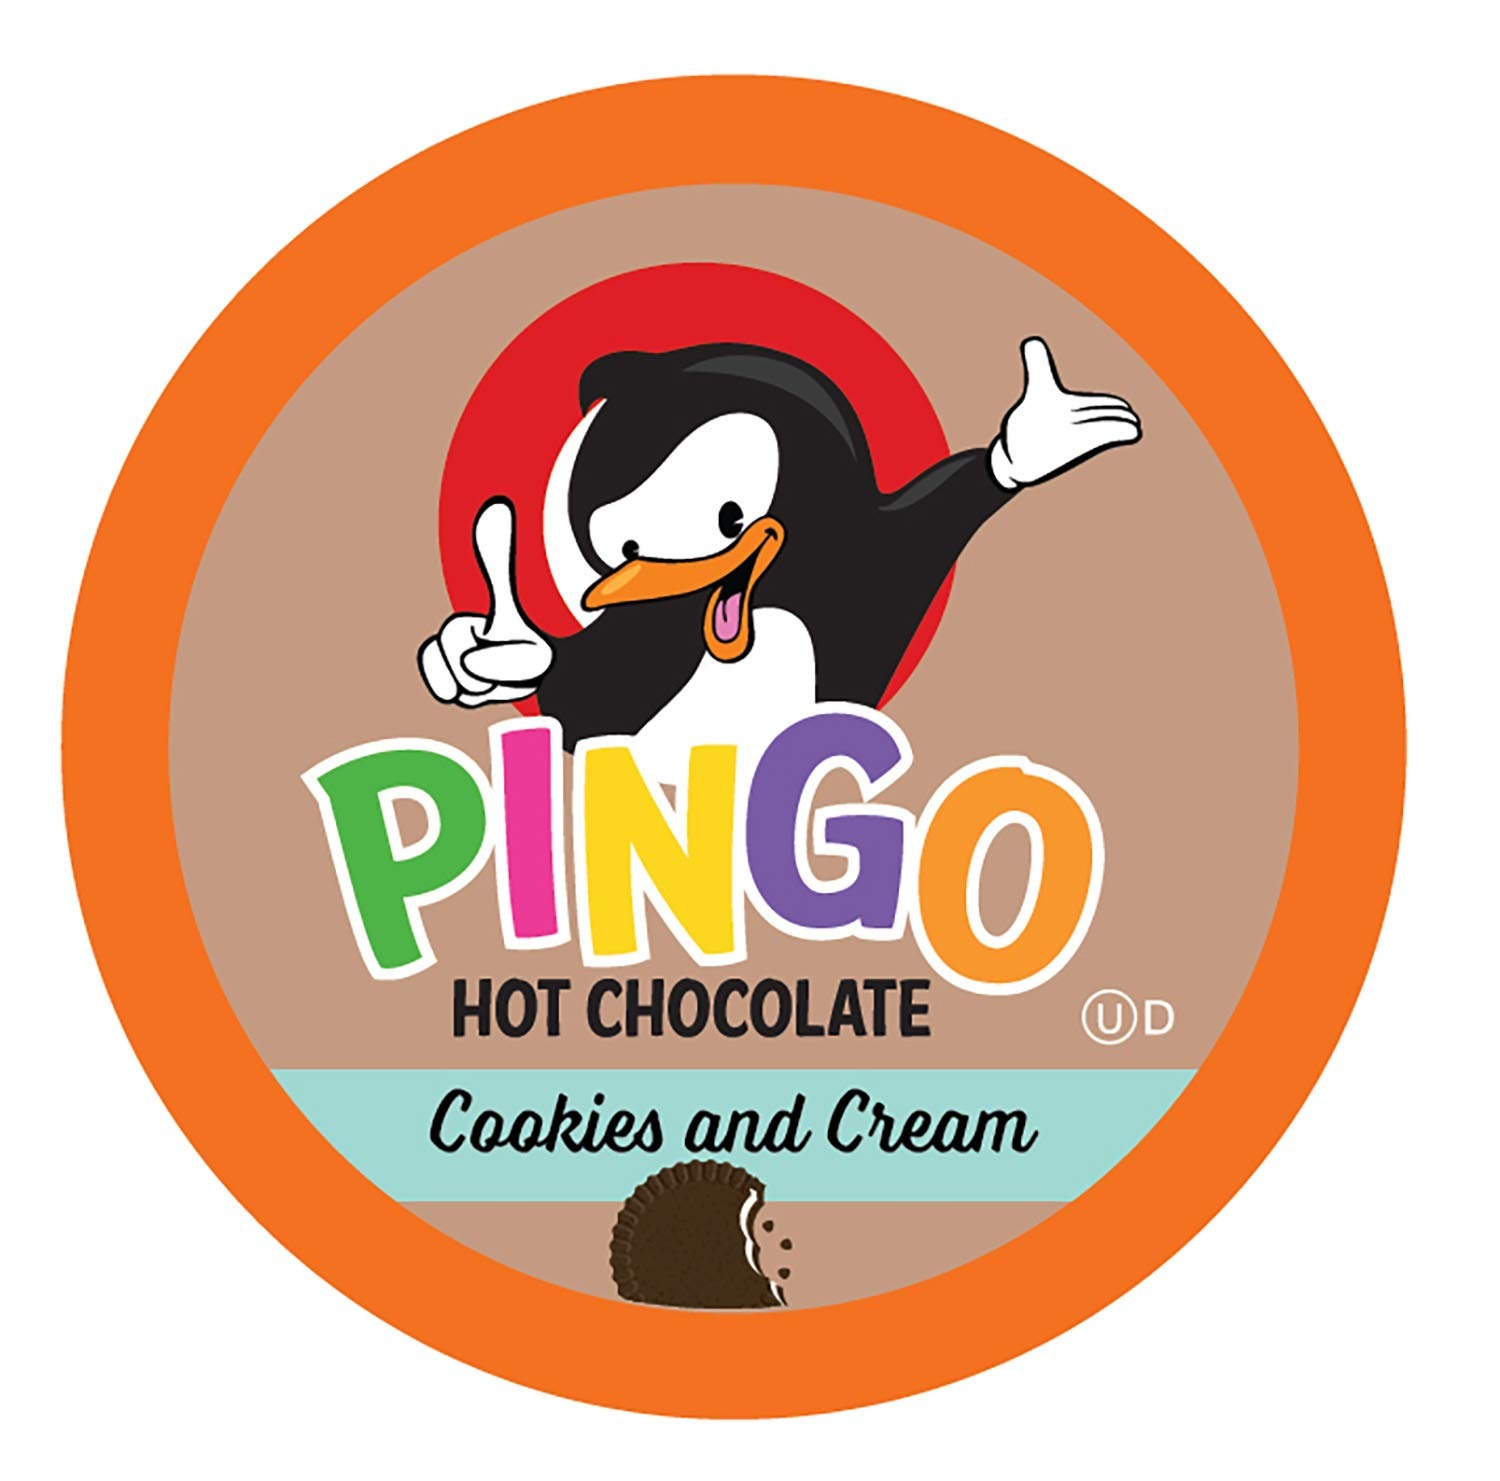
Item Name: Pingo Hot Chocolate Pods for Keurig K-Cup Brewers, Cookies and Cream Cocoa 40 Count
Bullet Point 1: Enjoy smooth rich cookies and cream pods with a blend of creamy vanilla and chocolate cookie flavors. Compatible with Keurig K-Cup Brewers including 2.0. Each pod is sealed for freshness.
Bullet Point 2: Made with premium cocoa these cookies and cream pods contain no artificial flavors preservatives or colors. Gluten contains milk. Brew 6 to 8 oz for a creamy indulgent cookies and cocoa experience.
Bullet Point 3: Compatible with all Keurig K-Cup Brewers these cookies and cream pods create a velvety hot cocoa with a smooth balanced cookie and chocolate flavor. Brew using the hot cocoa setting for best results.
Bullet Point 4: Each pod delivers a rich blend of chocolate and vanilla flavors for a satisfying comforting drink. Sealed packaging locks in freshness. Brew 6 to 8 oz for the best texture and flavor combination.
Bullet Point 5: Eco friendly design allows easy recycling simply remove the lid. Whether for single cups or larger batches these cookies and cream pods offer a convenient way to enjoy classic cookie inspired hot cocoa.
Value: 40.0
Unit: Count

Price: 21